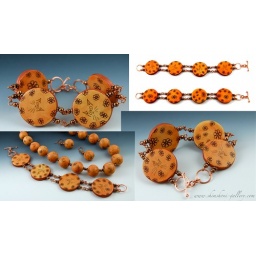
cats in the flowers blacelet collage